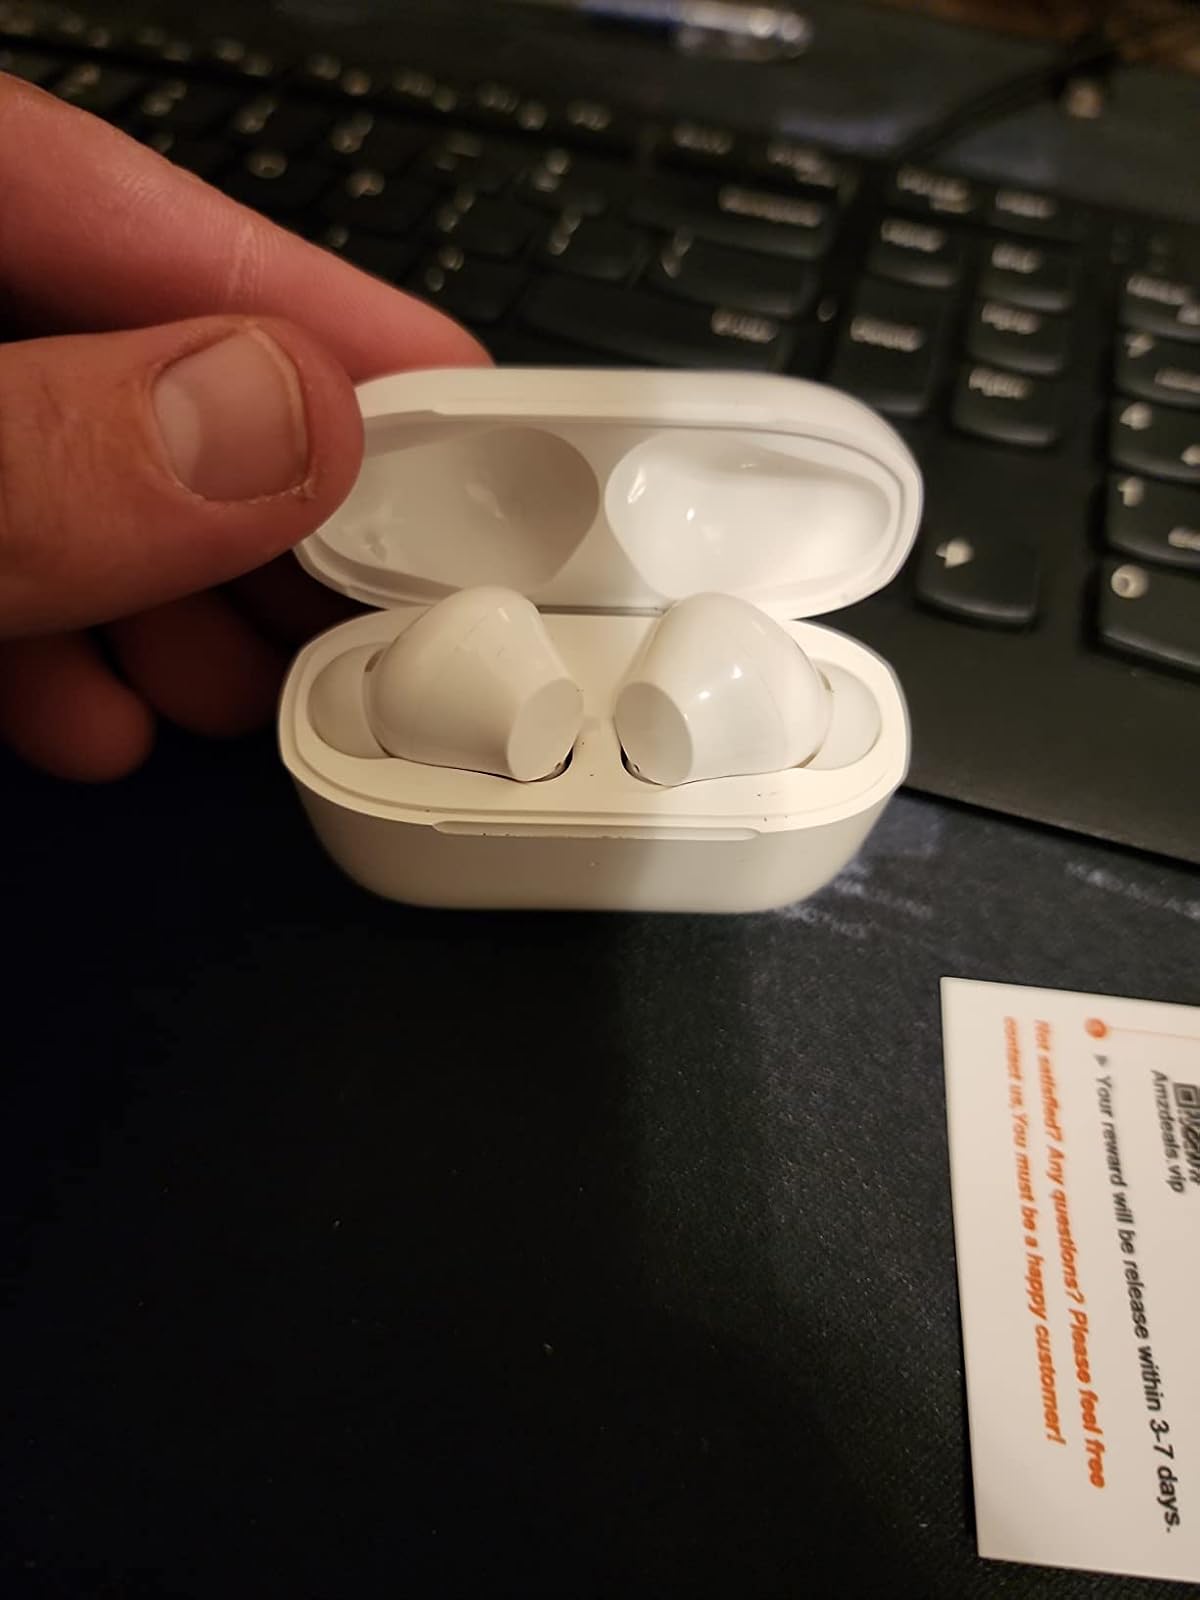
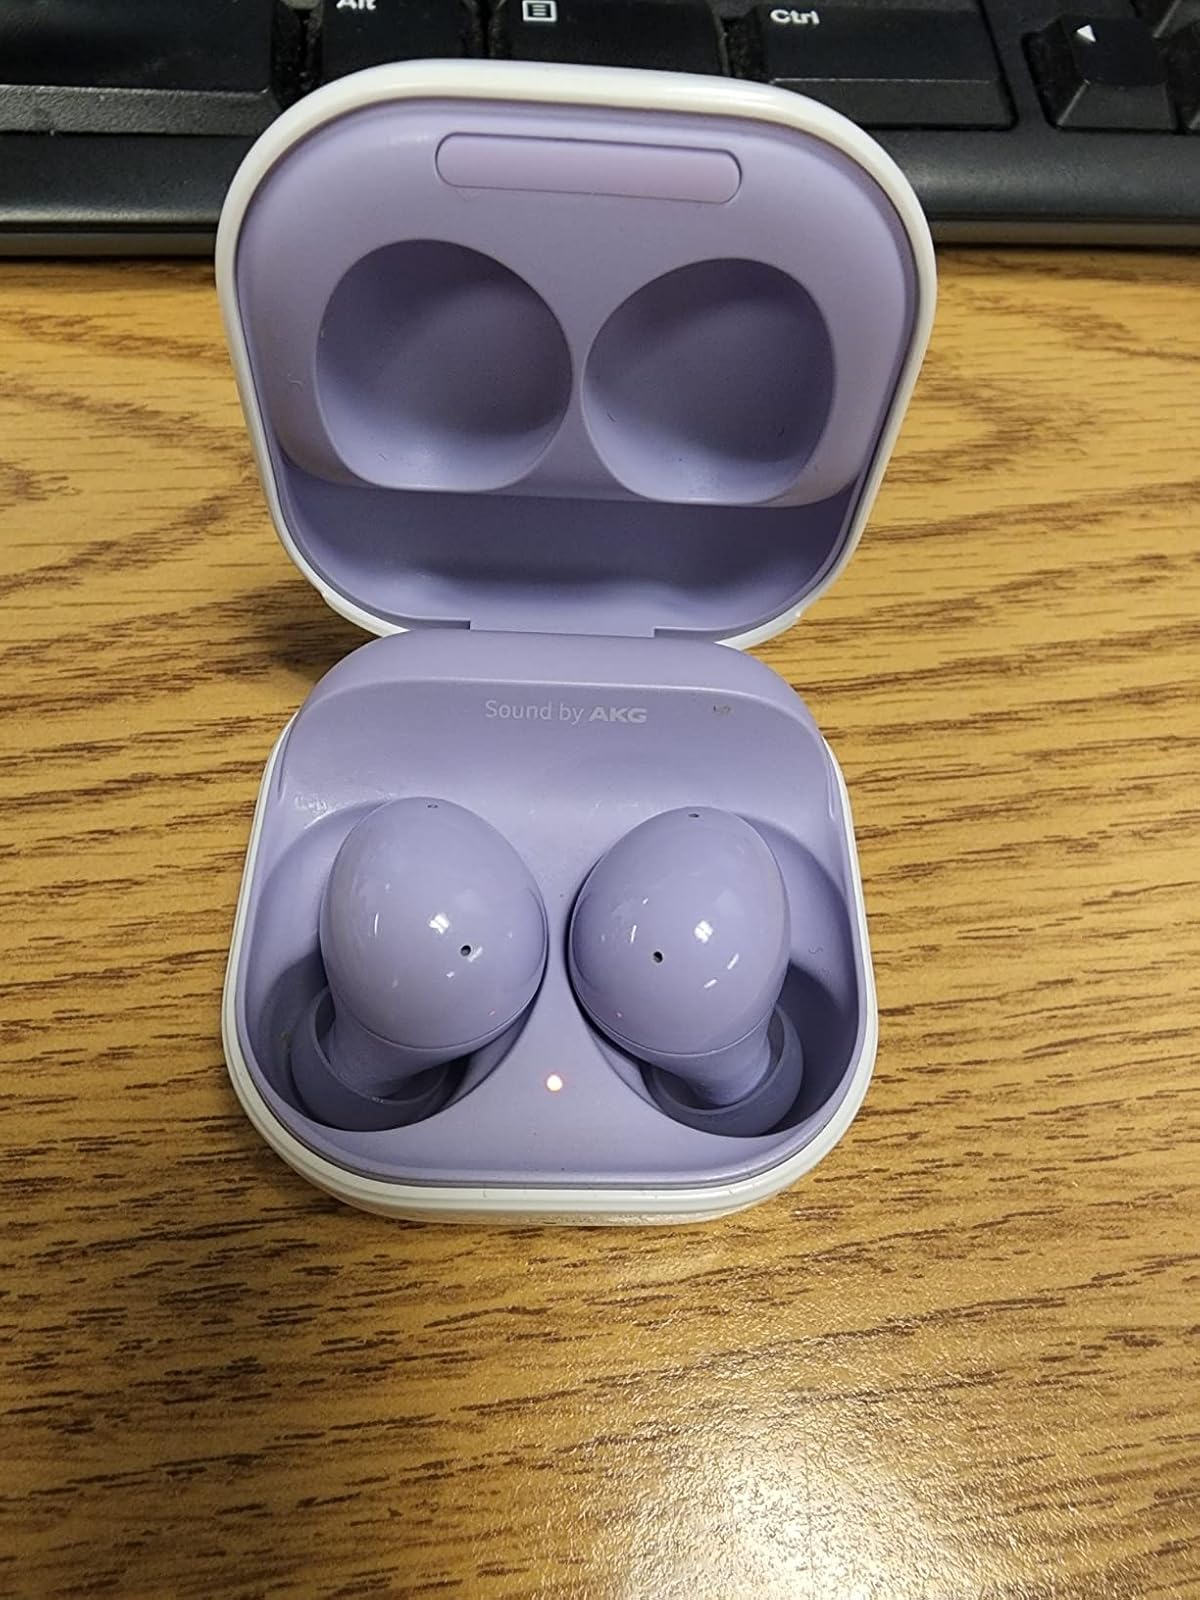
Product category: earbuds
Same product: no